Palatki Heritage Site

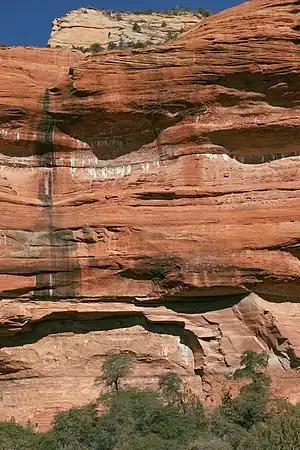
Palatki Heritage Site — Sinagua cliff dwellings at base of sandstone cliff

The Palatki Heritage Site is an archaeological site and park located in the Coconino National Forest, near Sedona, in Arizona, United States at approximately 34°54′56″N 111°54′08″W. In the Hopi language "Palatki" means 'red house'.